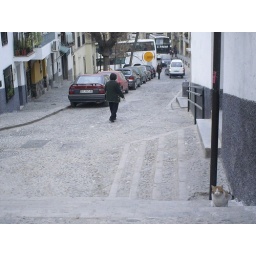
That white bus in the background got stuck trying to make a really sharp turn onto a very narrow street.